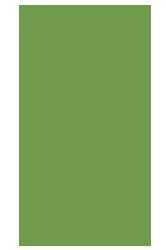
Label: Pineapple